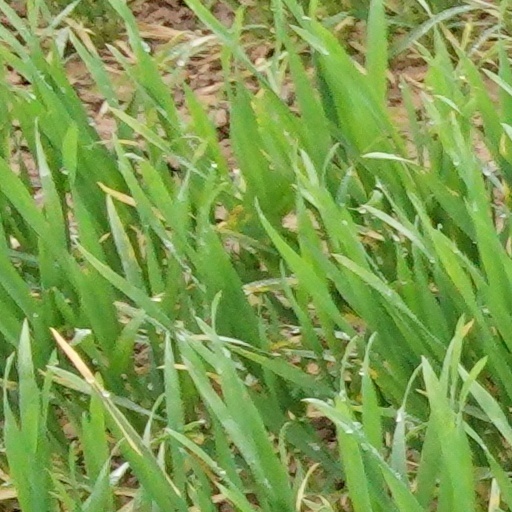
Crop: wheat